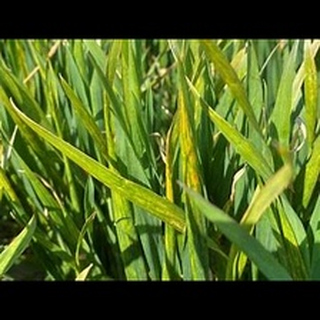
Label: wheat_tan_spot